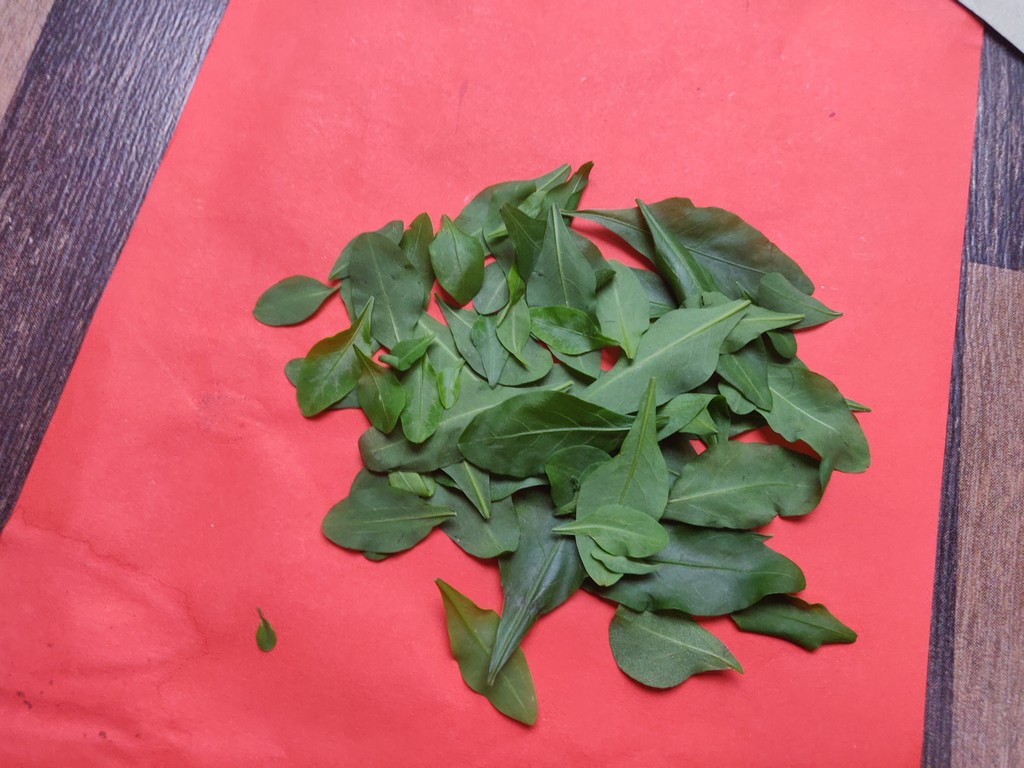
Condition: Healthy
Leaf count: multiple
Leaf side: unknown